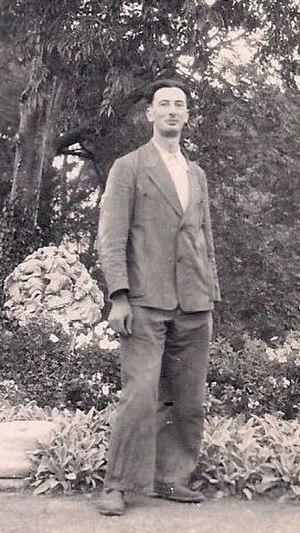
1940-08 Miron ZLATIN sur la terrasse du château de Jacou (fonds A. Castillo)
"Miron Zlatin, directeur de la maison d’Izieu dans l'Ain, juif de Russie né à Orcha en 1904, issu d'une famille aisée, est le mari de Sabine Zlatin, plus connue comme la Dame d'Izieu. Lors de la Seconde Guerre mondiale, le couple prit une part active dans le sauvetage d'enfants juifs à partir des camps. Avec l'aide du préfet délégué de l'Hérault, Jean Benedetti, de son secrétaire général Roger Fridrici, et de Pierre-Marcel Wiltzer, sous-préfet de l'arrondissement de Belley dans l'Ain, Sabine, en avril 1943, choisit Izieu pour y ouvrir la ""colonie d'enfants réfugiés de l'Hérault"". Izieu était en effet alors situé dans la zone d'occupation italienne, exempte de persécutions antisémites et, de plus, à proximité de la Suisse.